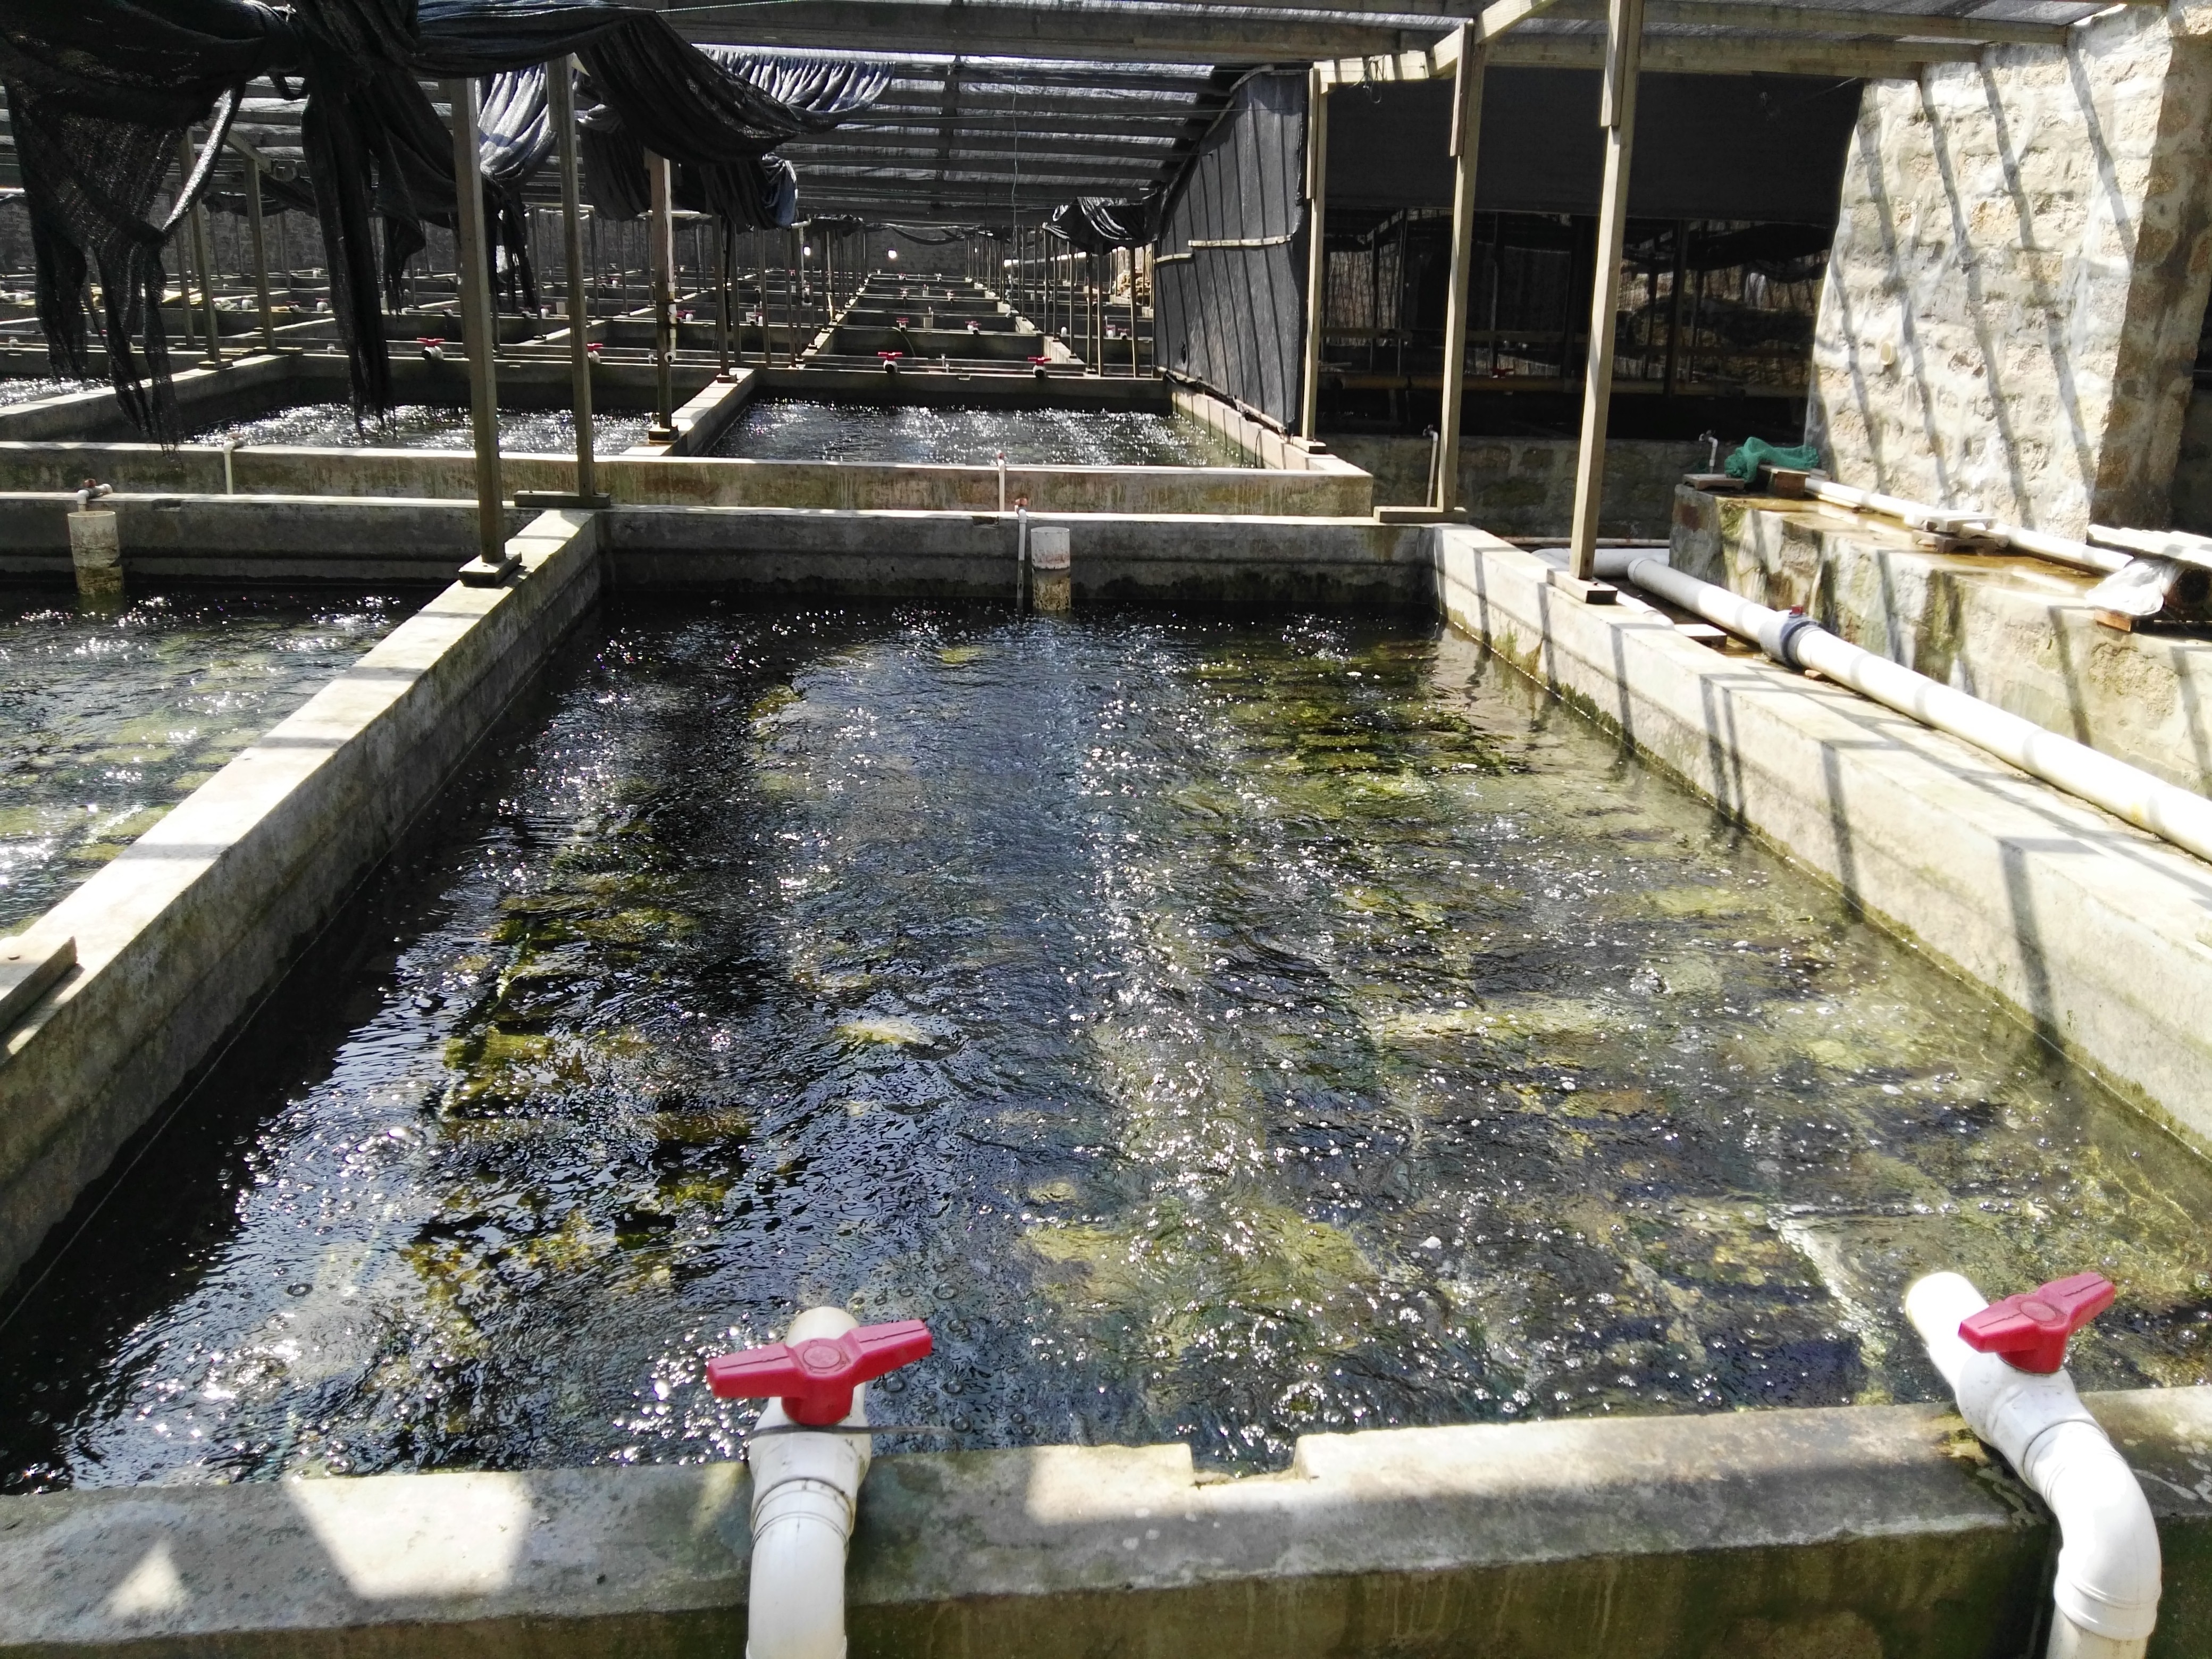
water, bridge, canal, pond, zoo, waterway, water feature